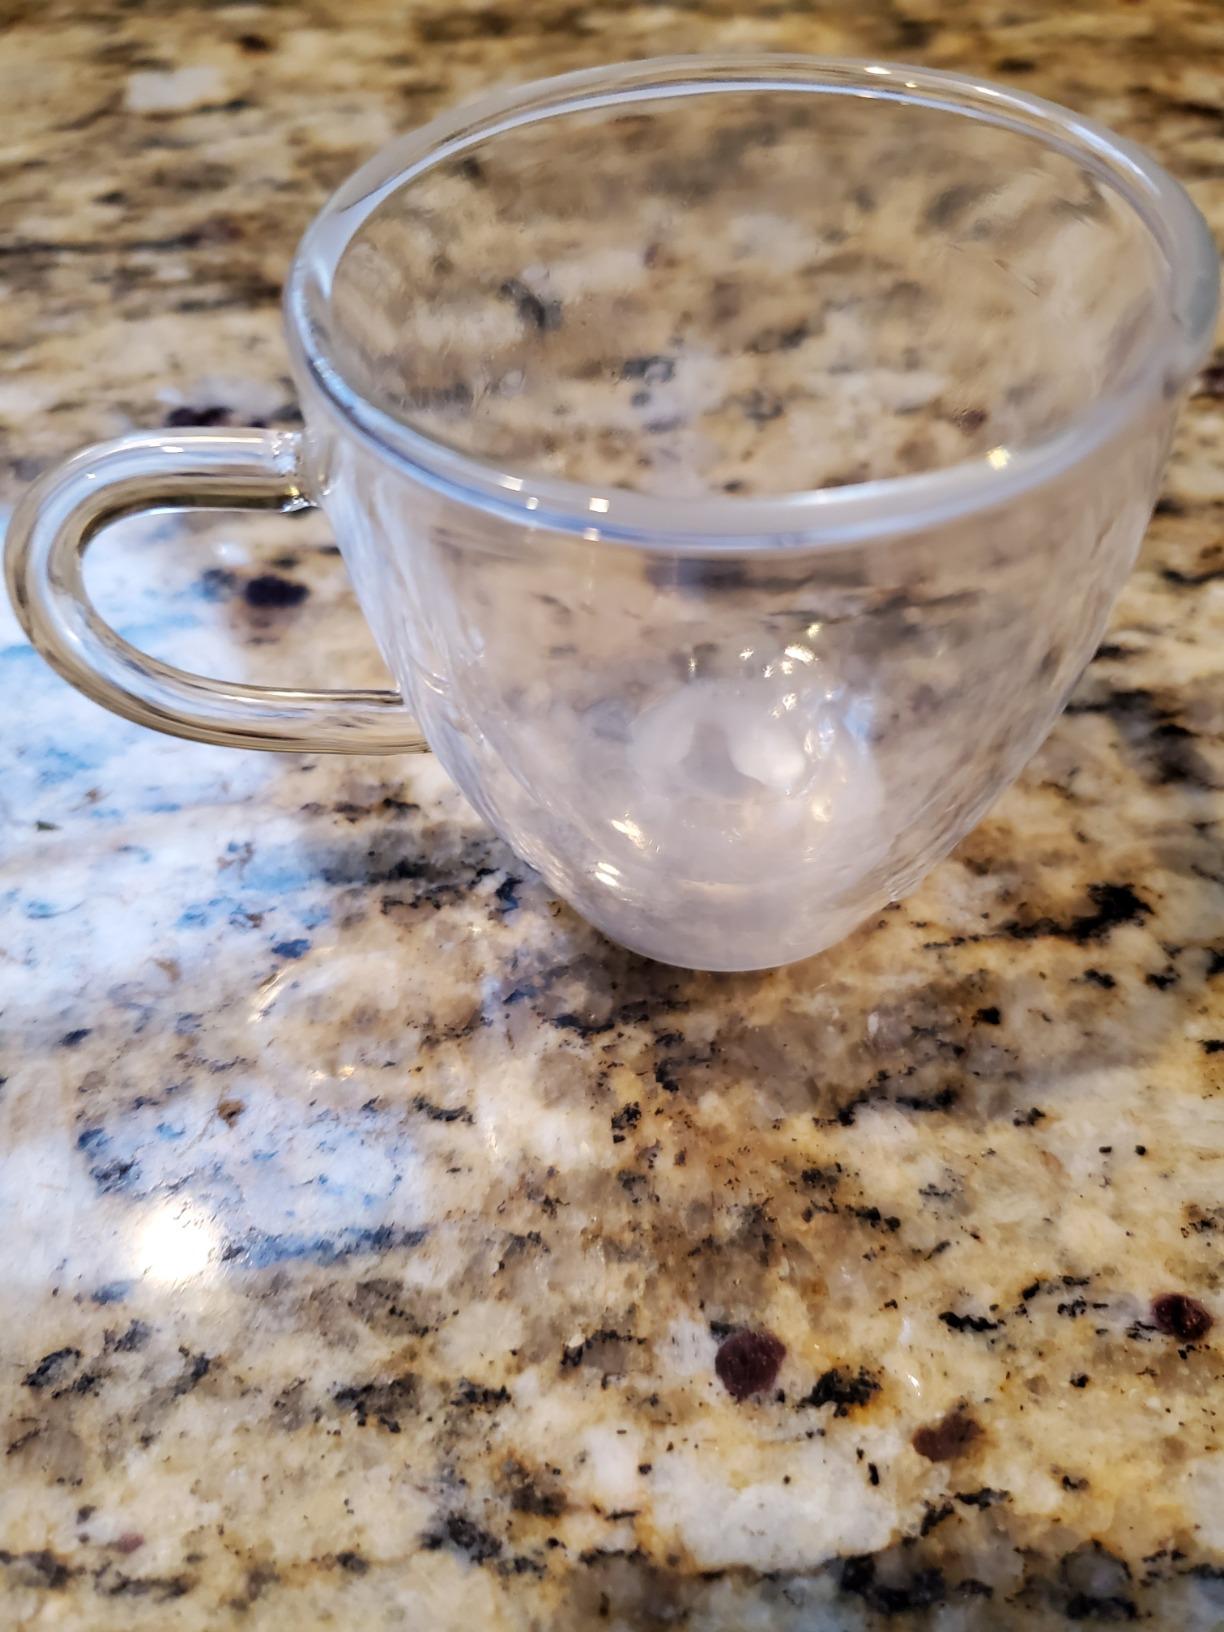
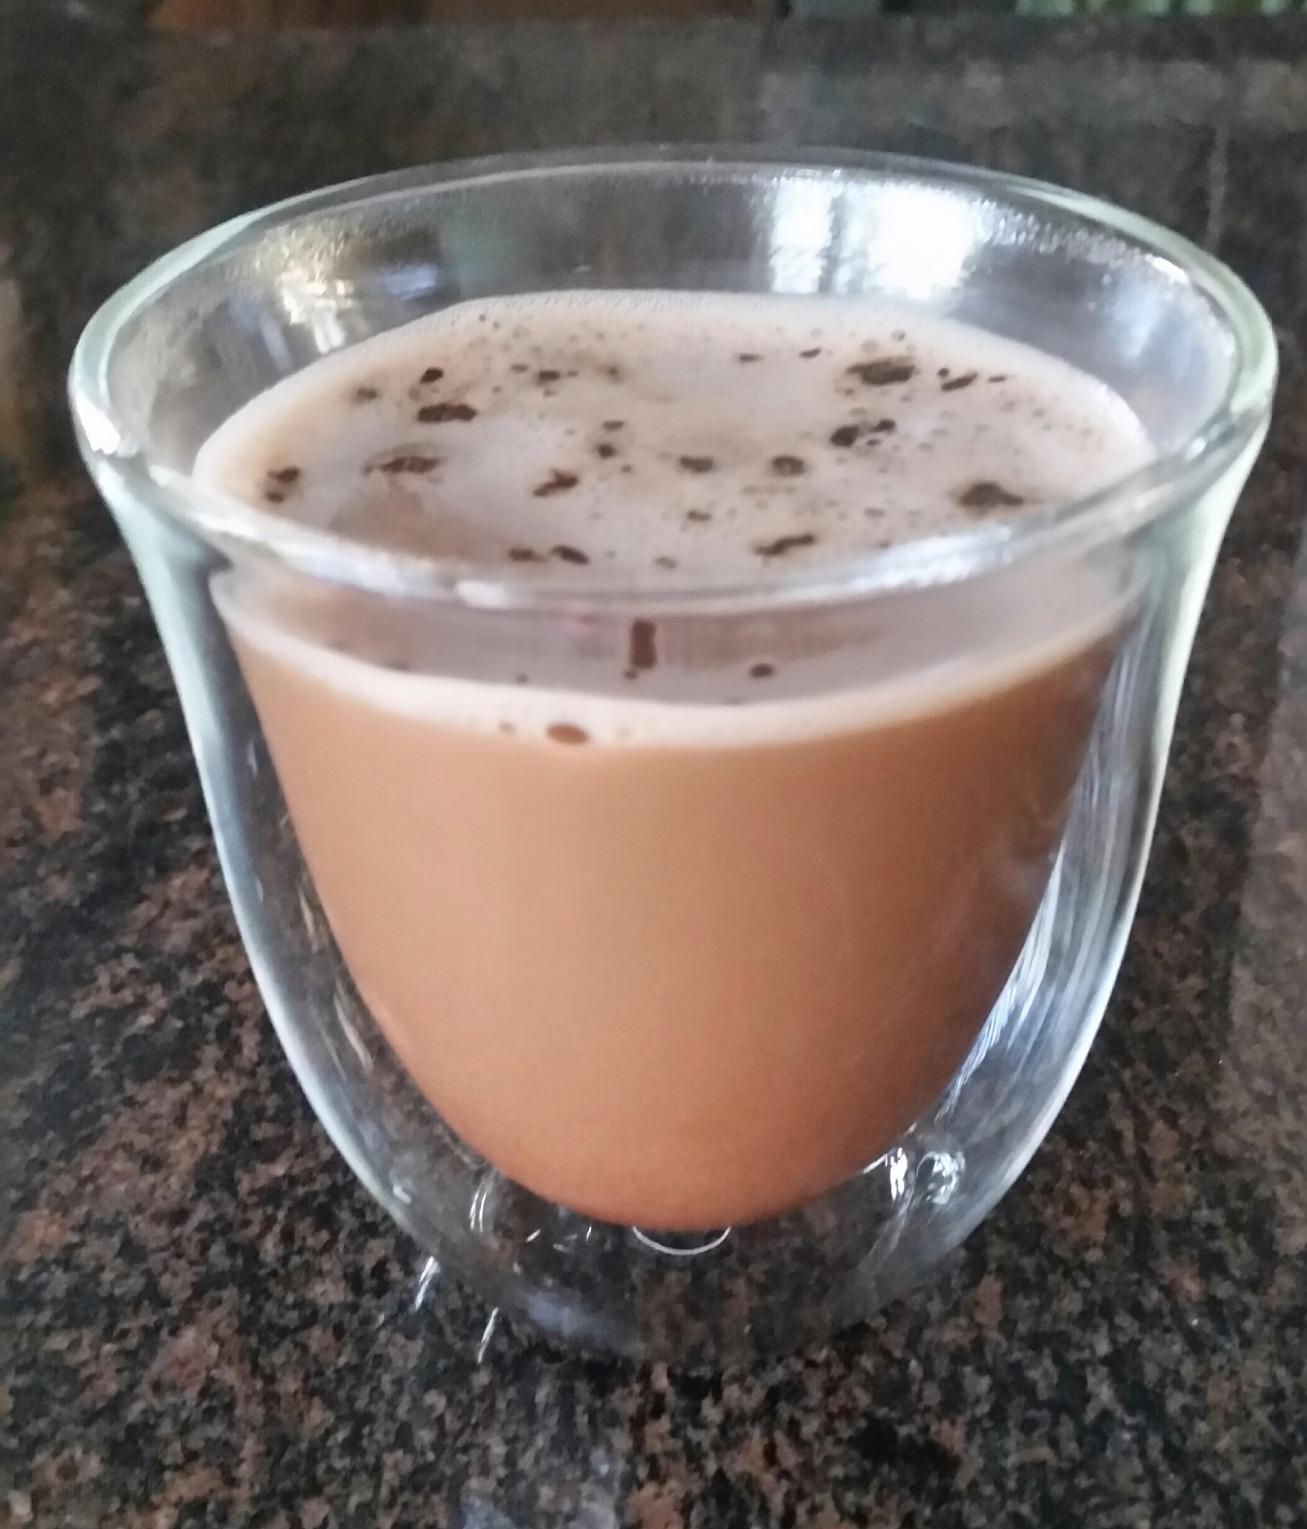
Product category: items_mug
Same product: no